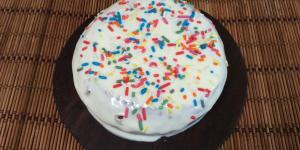
frosting de vainilla para diabeticos